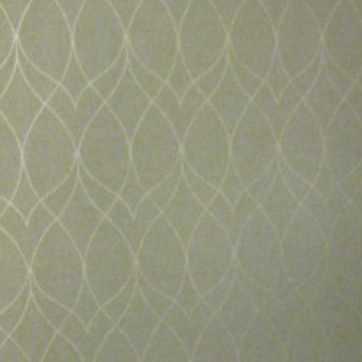
Material: wallpaper